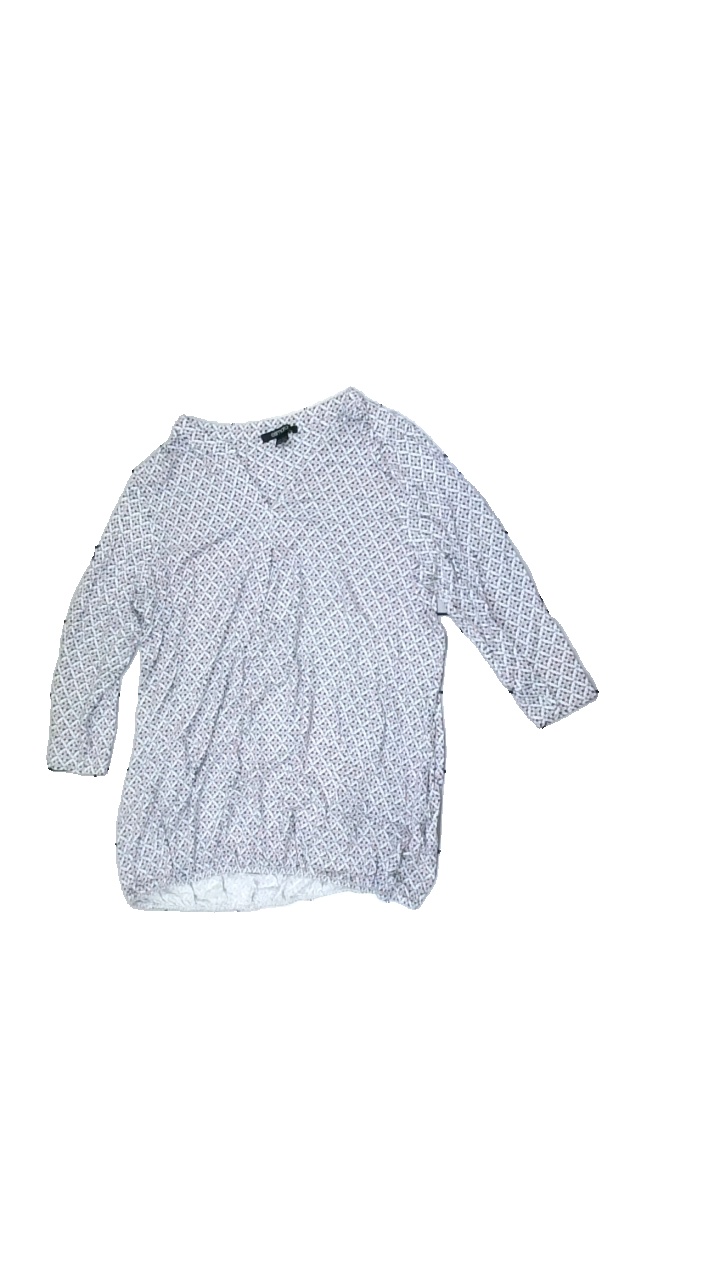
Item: Blouse (Ladies)
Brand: Esmara (lidl)
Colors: White, Blue, Orange, Multicolor
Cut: Regular
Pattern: Other
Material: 100% Viscose
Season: All
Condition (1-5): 5
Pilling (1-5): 5
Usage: Reuse
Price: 50-100